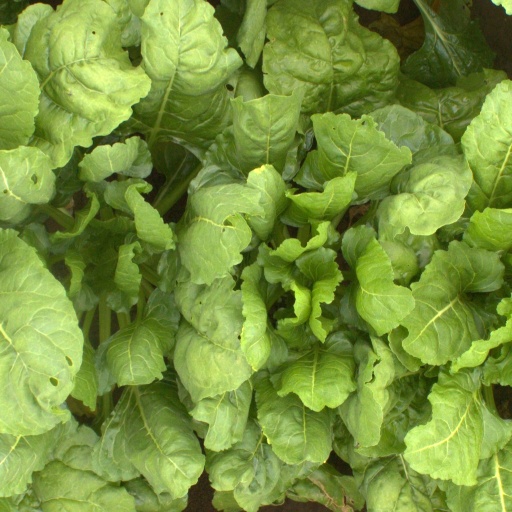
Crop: sugar beet